Jang Geum's Dream

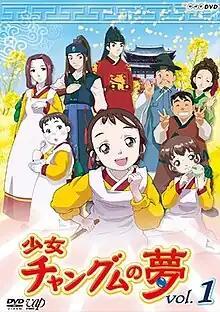

Jang Geum's Dream is a South Korean animation. It is a production by Munhwa Broadcasting Corporation. The animation was done by Sonokong and Heewon Entertainment. The animation centers on Jang Geum, who enters the Royal Kitchen as an apprentice court lady. The show is a spinoff from MBC's mega-hit historical drama Dae Jang Geum. The animation program has been sold to Tooniverse, resulting in the broadcast of a second series in 2007.